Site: brandenburg
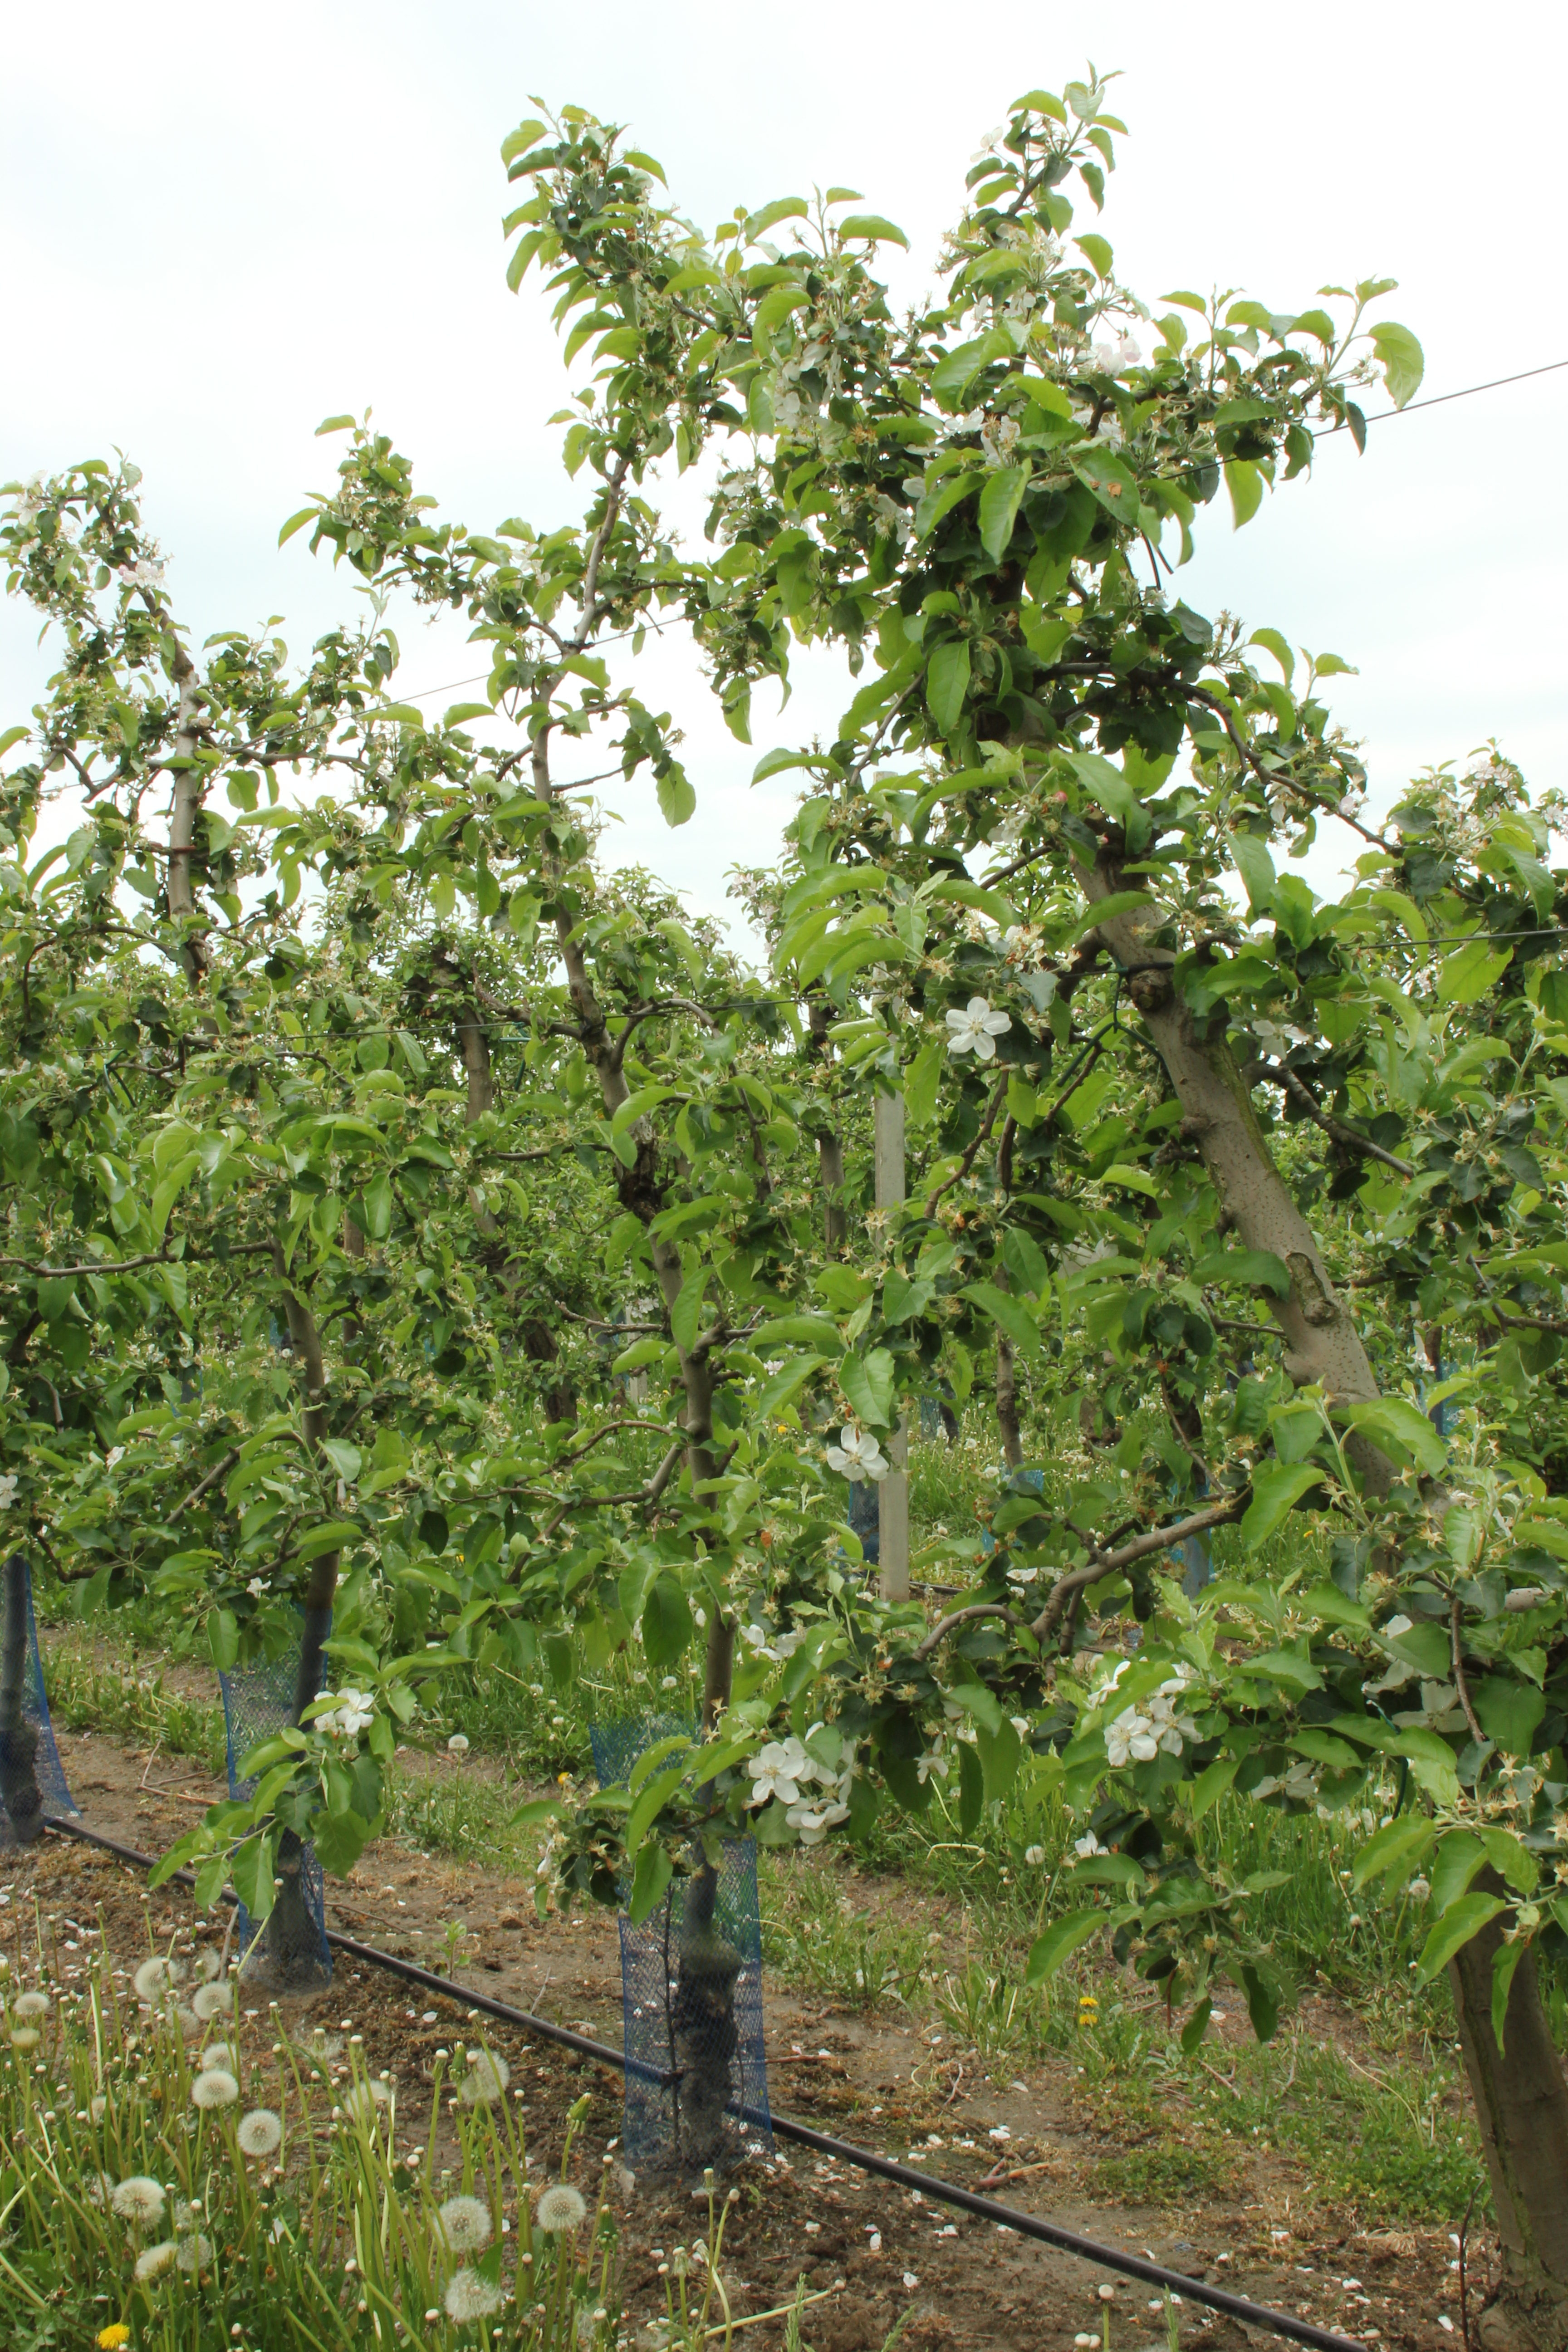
Growth stage (BBCH 67): Flowering